Pushmataha County, Oklahoma

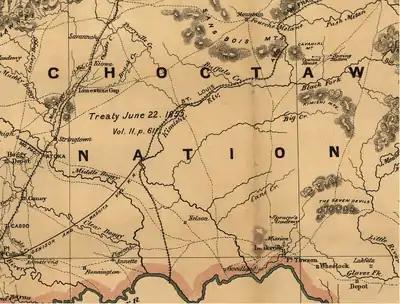
This 1887 map shows the newly opened Frisco Railroad. Its construction stimulated development of a massive logging industry, attracting workers and other immigrants from the United States to the Choctaw Nation—and communities along its length.

The railroad stimulated development of businesses and other ties to mainstream United States society. The telegraph was developed and constructed along with the railroad, providing rapid news of events outside the Choctaw Nation.